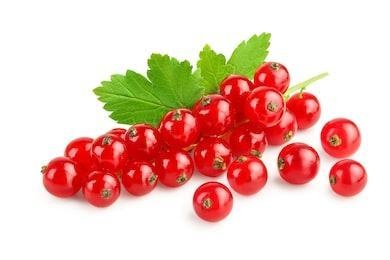
Label: redcurrant